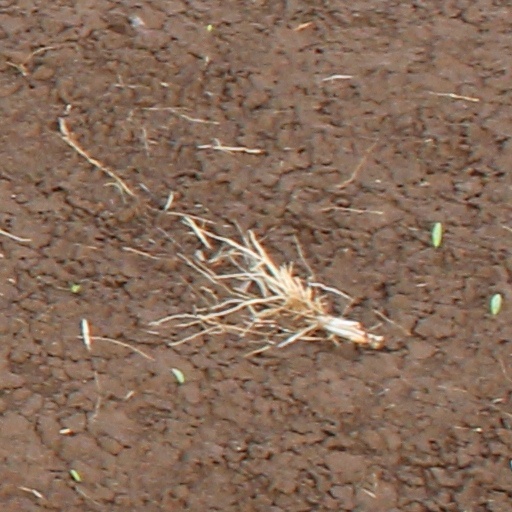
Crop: wheat